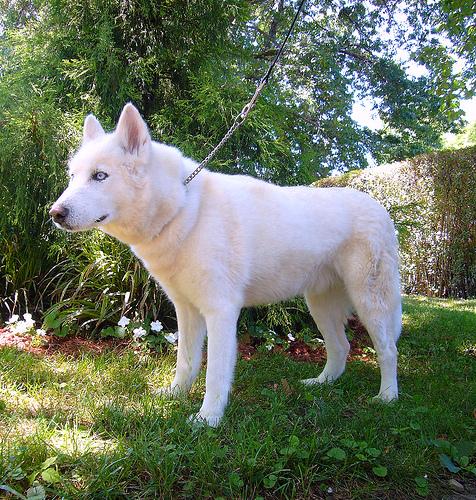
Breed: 1160-n000003-Siberian_husky